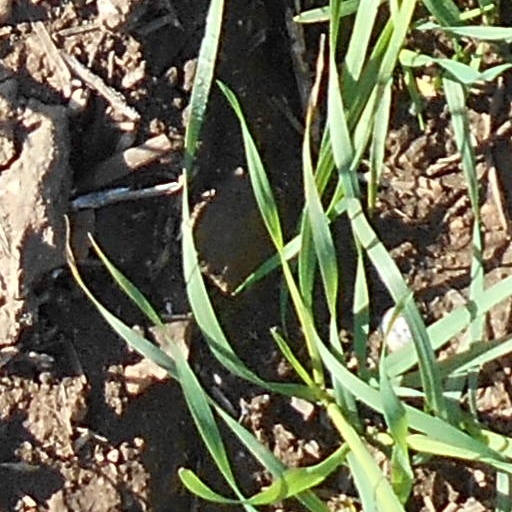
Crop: wheat